Kerria lacca

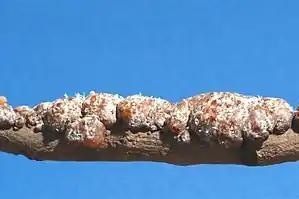

"Kerria lacca" produces a dye and a wax as natural secretions. The life cycle of this scale insect proceeds with the first instar of the larval stages, which are known as "crawlers". Larvae in this stage crawl along the branches of their host plants and feed on the phloem. As they pierce the branches to reach the phloem, they cover the holes with their wax secretions.